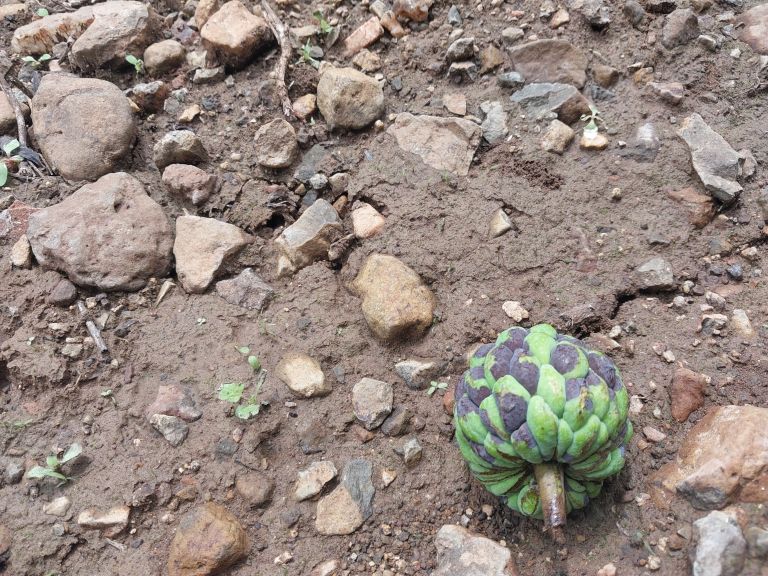
Disease label: Diplodia Rot